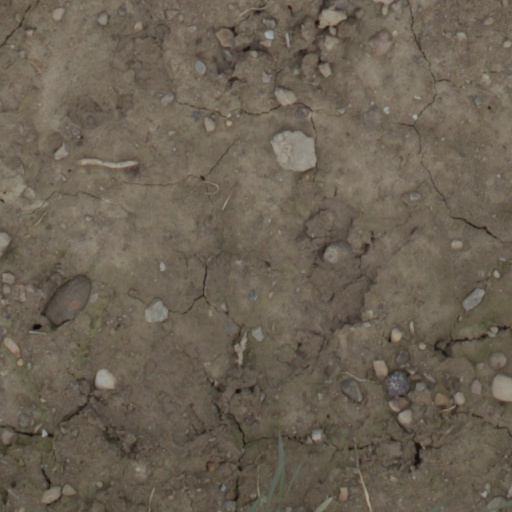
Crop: wheat